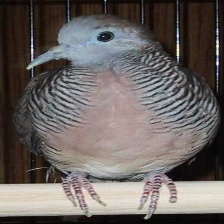
Species: ZEBRA DOVE
Scientific name: GEOPELIA STRIATA